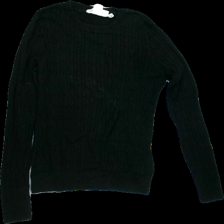
View: front
Type: Sweater
Category: Ladies
Brand: H&M
Colors: Black
Material: 100% Cott
Pattern: Plain
Cut: Tight
Size: S
Season: All
Trend: No trend
Stains: Yes
Damage: washed out
Price range: <50
Recommended usage: Recycle